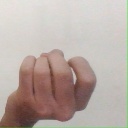
अक्षर: ज